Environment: real
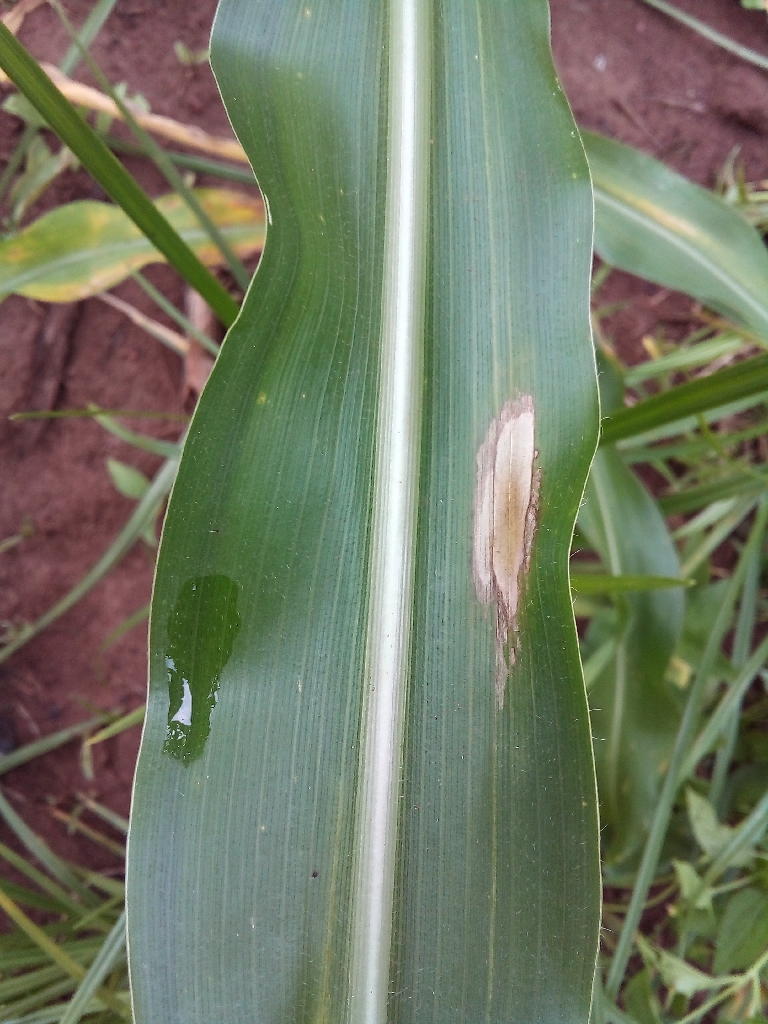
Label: northern_corn_leaf_blight